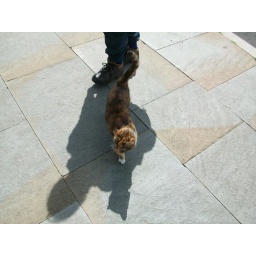
cat in my partner's shadow, barnard castle